Save Me the Waltz

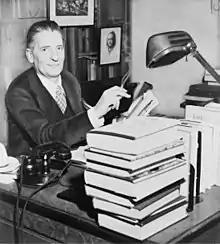
Upon receiving Zelda's original and unaltered manuscript, editor Maxwell Perkins deemed its tone to be "dated" and a relic of the bygone Jazz Age.

Learning that Zelda submitted a manuscript to his editor, Scott—consumed with writing his forthcoming work, "Tender Is the Night"—became angry that she had not shown a draft to him beforehand. Perusing the manuscript, he objected to her plagiarism of his character Amory Blaine, the protagonist of "This Side of Paradise", and her use of the same autobiographical plot elements as his forthcoming novel.